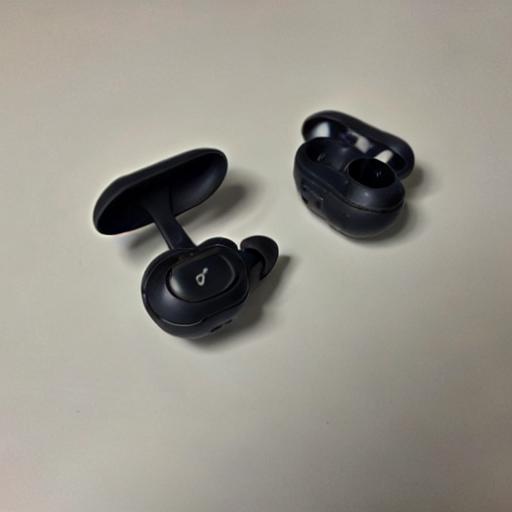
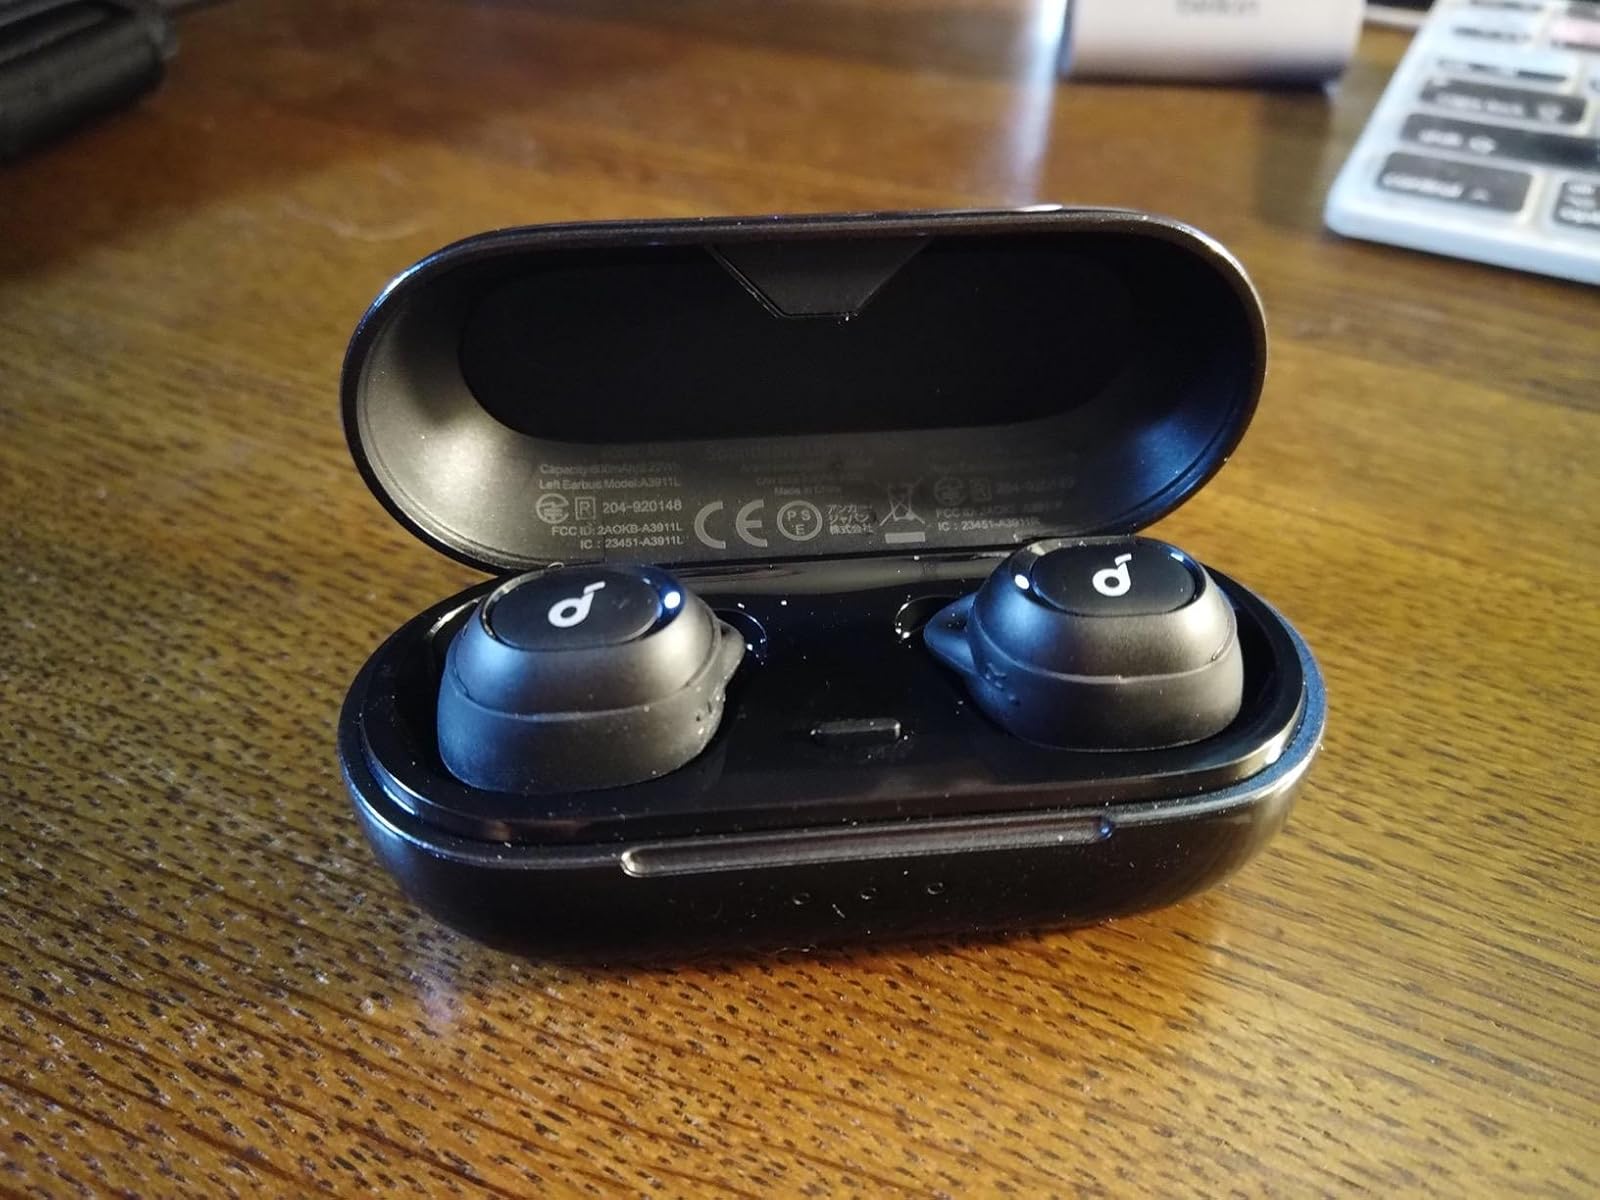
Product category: earbuds
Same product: no